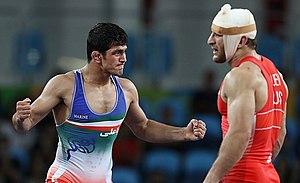
2016 Jeux Olympiques d'été, lutte libre Hommes 74 kg